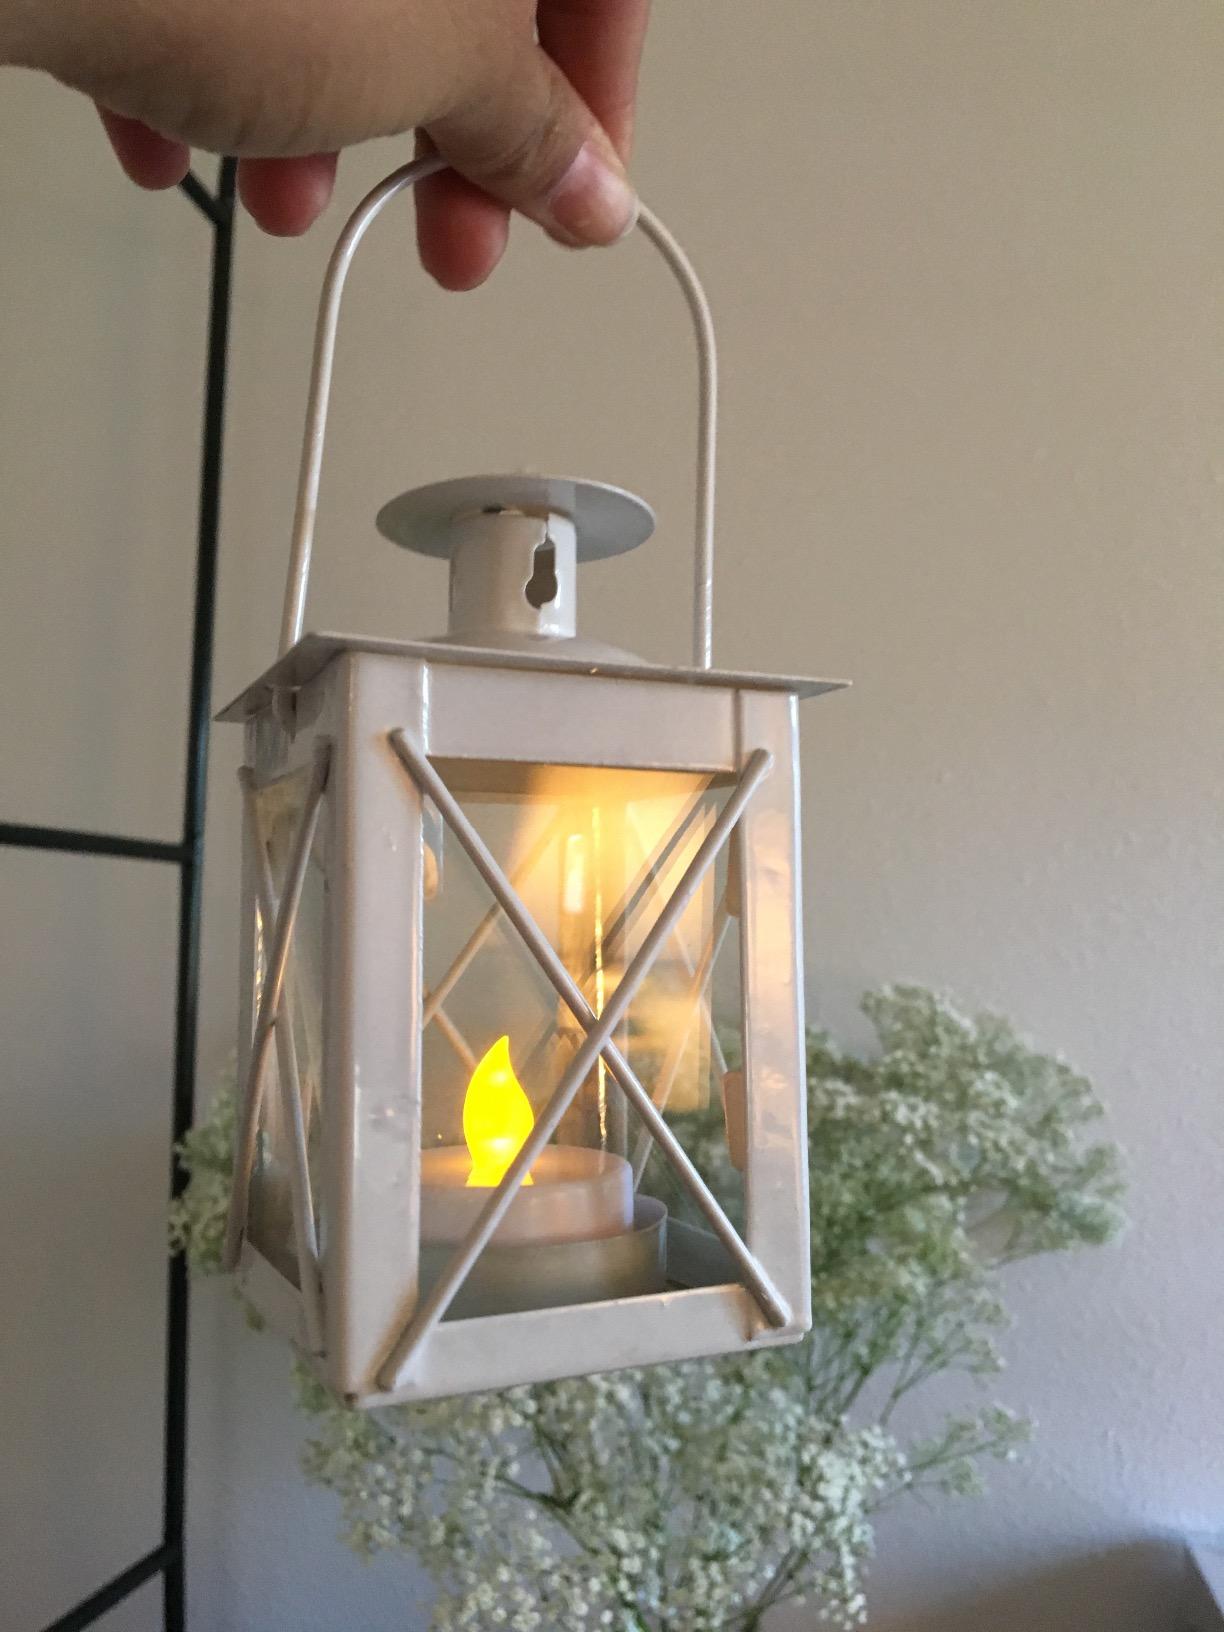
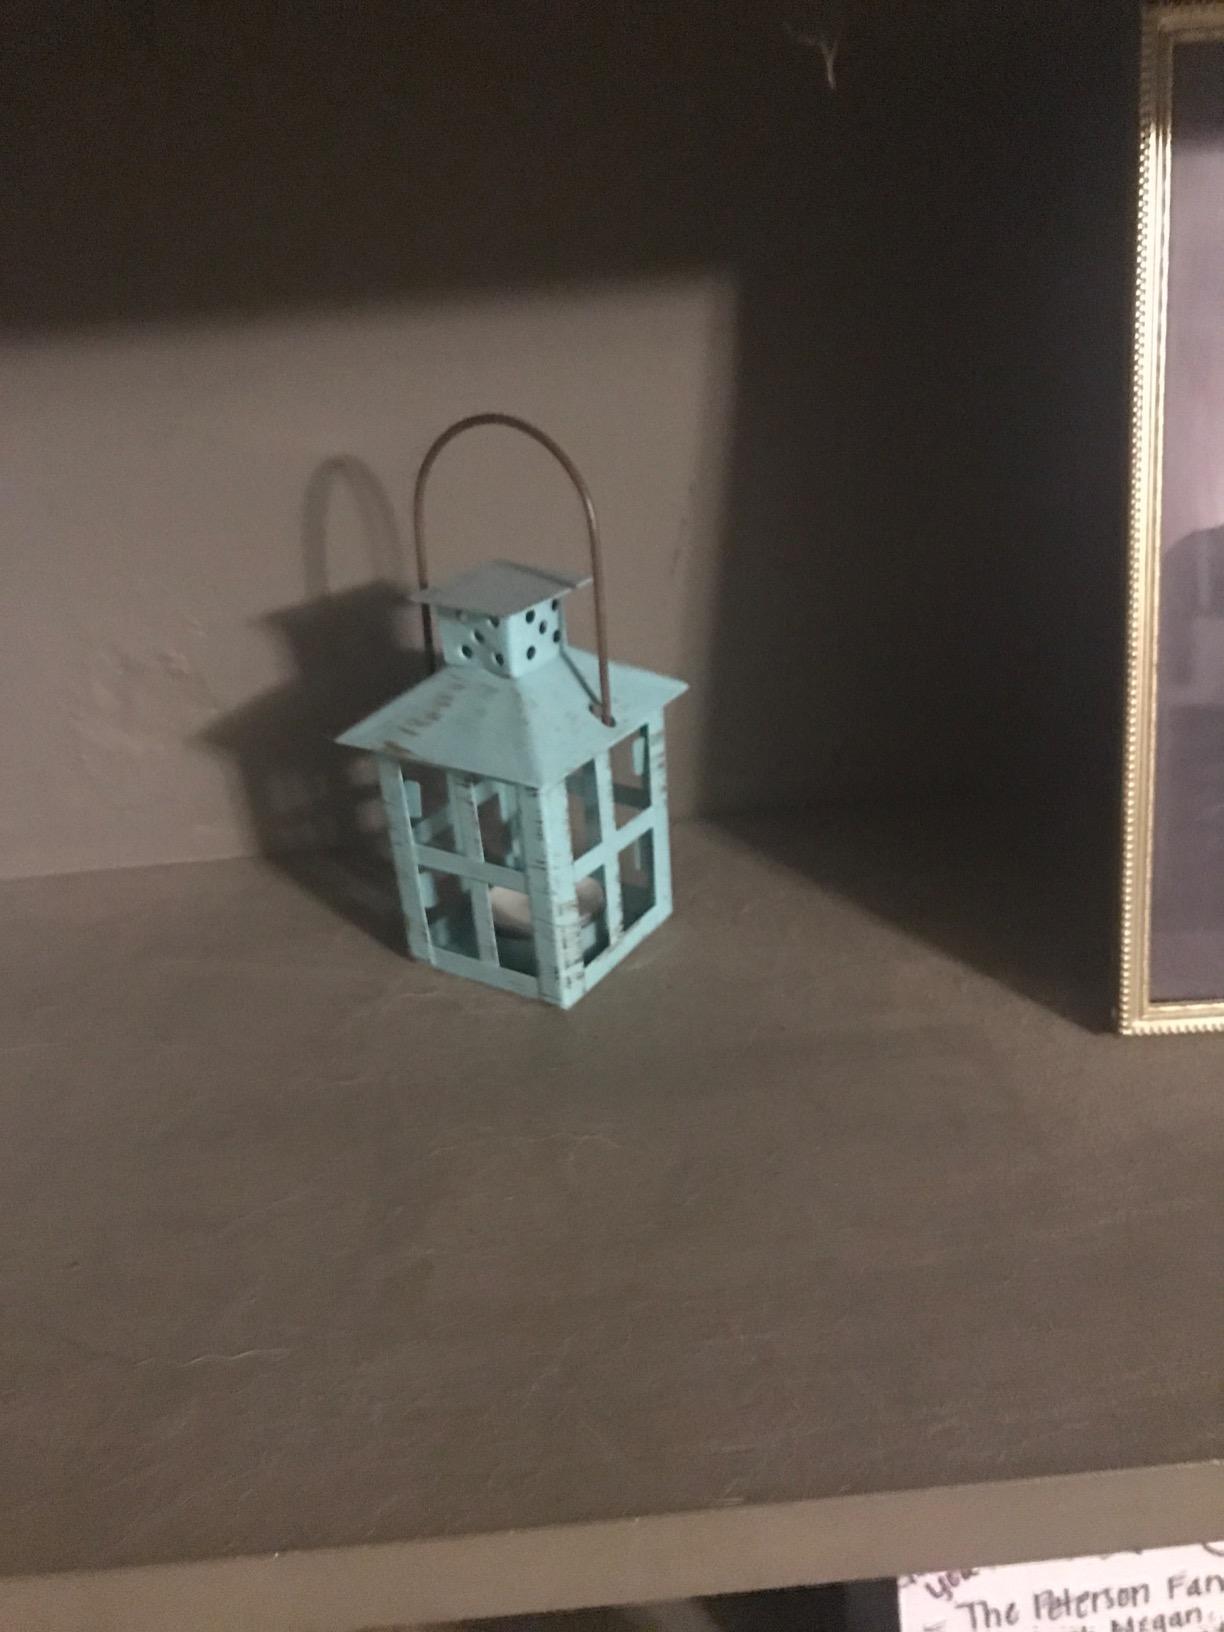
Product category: lantern
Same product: no